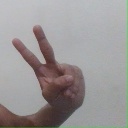
अक्षर: ऐ